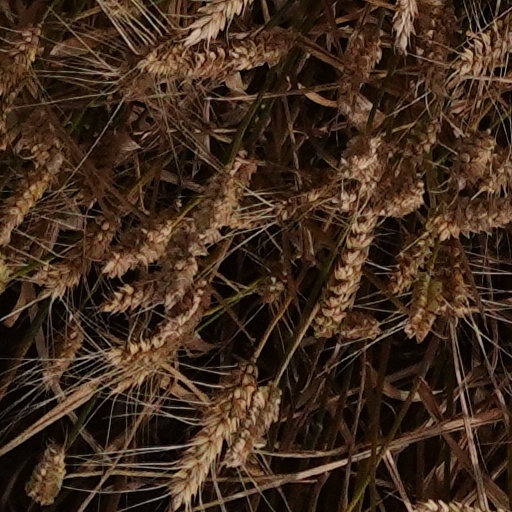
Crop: wheat